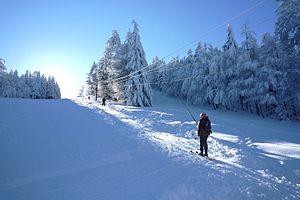
Vue sur le Grand téléski de la station de ski de la Loge des Gardes (Allier - France)
La Loge des Gardes est une station de sports d'hiver et un parc de loisirs d'été, situés aux portes de l'Auvergne, à l'extrême sud de l'Allier, à la limite de la Loire et du Puy-de-Dôme. Les pistes se situent au cœur de la forêt de l'Assise, sur le flanc des Pierres du Jour, point culminant des monts de la Madeleine.
Un téléski, un remonte-pente, ou familièrement un tire-fesses, est une remontée mécanique pour skieurs. Son principe consiste à tirer le skieur vers le sommet en le laissant glisser sur la neige tout le long du terrain, au moyen d'une perche tractée par un câble tournant. Le plus souvent le skieur passe entre ses jambes un agrès généralement terminé par une rondelle. Ce type d'installation nécessite donc l'aménagement et l'entretien pour le ski de l'ensemble de l'itinéraire situé directement sous le câble montant.